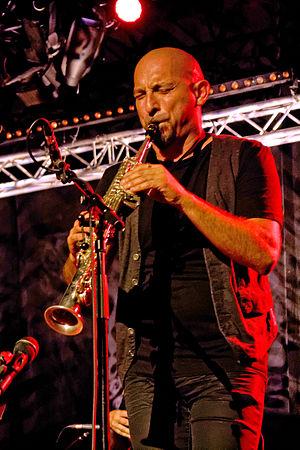
Denez Prigent en concert sur la scène Gradlon lors du festival de Cornouaille 2014.
Cyrille Bonneau est un musicien français, sonneur de bombarde, ainsi que de divers instruments comme le saxophone, la flûte, le smallpipe ou le bagpipe. Il joue également du duduk arménien et du ney.